Sky position (RA, Dec in degrees): 327.207, 0.9969
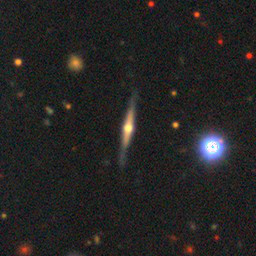
Galaxy morphology: Edge-on Galaxies with Bulge